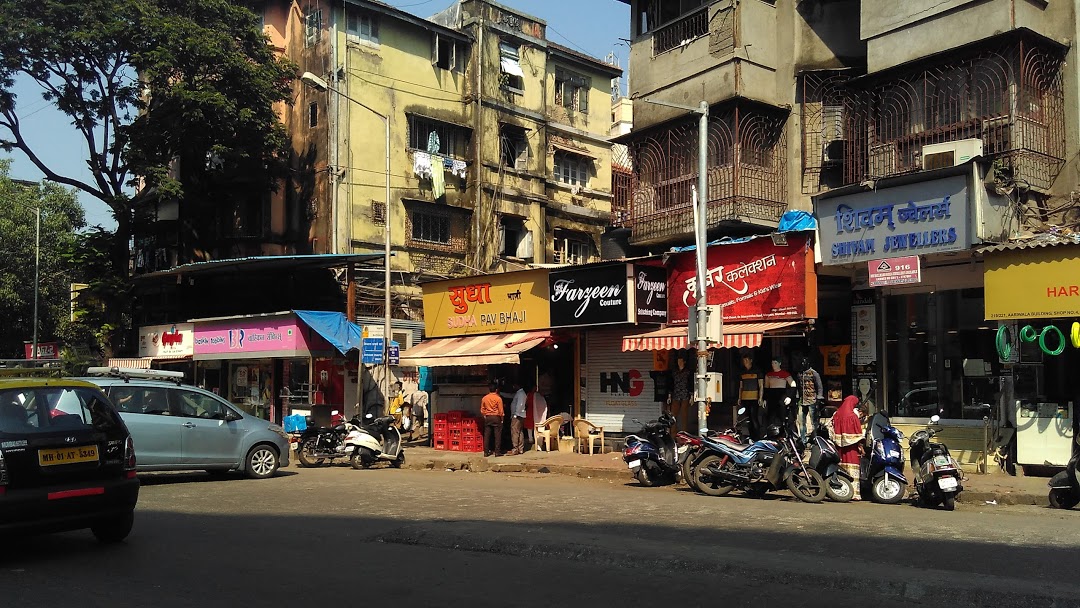
Dish: pav_bhaji